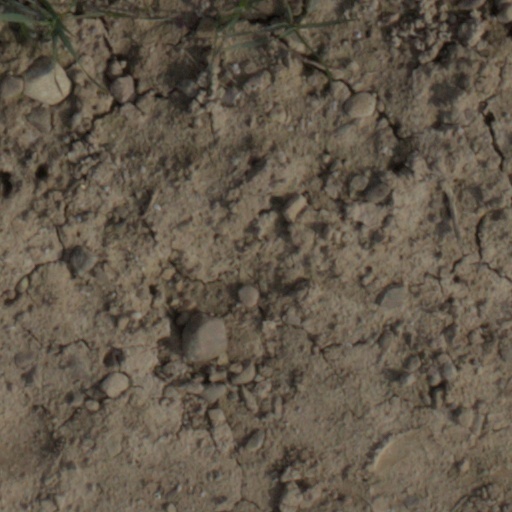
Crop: wheat